Typos of Constans

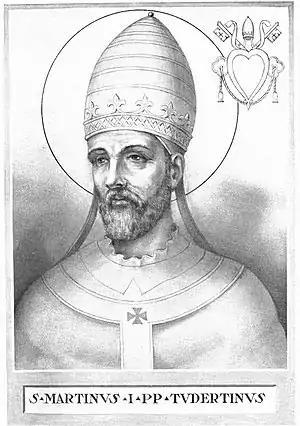
Pope Martin I, the first pope since 537 consecrated without imperial approval.

In Rome and the west, the opposition to Monotheletism was reaching fever pitch, and the "Typos" of Constans did nothing to defuse the situation; indeed it made it worse by implying that either doctrine was as good as the other. Theodore planned the Lateran Council of 649 to condemn the "Ecthesis", but died before he could convene it; his successor, Pope Martin I, did. Not only did the Council condemn the "Ecthesis", it condemned the "Typos" as well. After the synod, Pope Martin wrote to Constans, informing the emperor of its conclusions and requiring him to condemn both the Monothelete doctrine and his own "Typos". However, Constans was not the sort of emperor to take such a rebuke of imperial authority lightly.